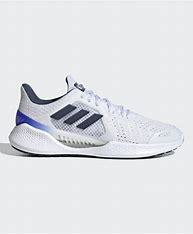
Brand: adidas
Model: Climacool Vent